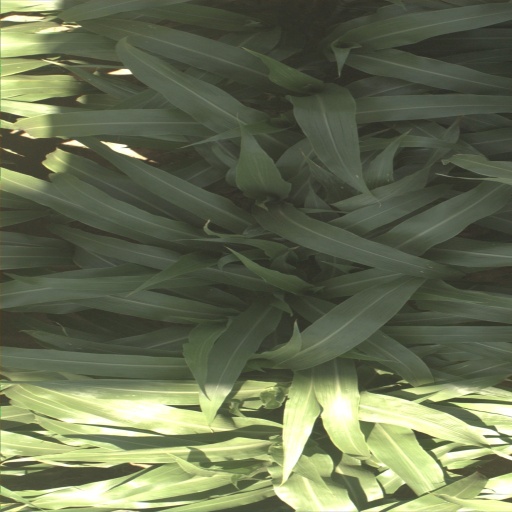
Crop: sorghum